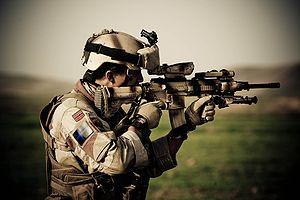
Un soldat de Norvège avec un HK426
Le HK416 est un fusil d'assaut de la firme allemande Heckler & Koch, une version améliorée de la carabine M4.